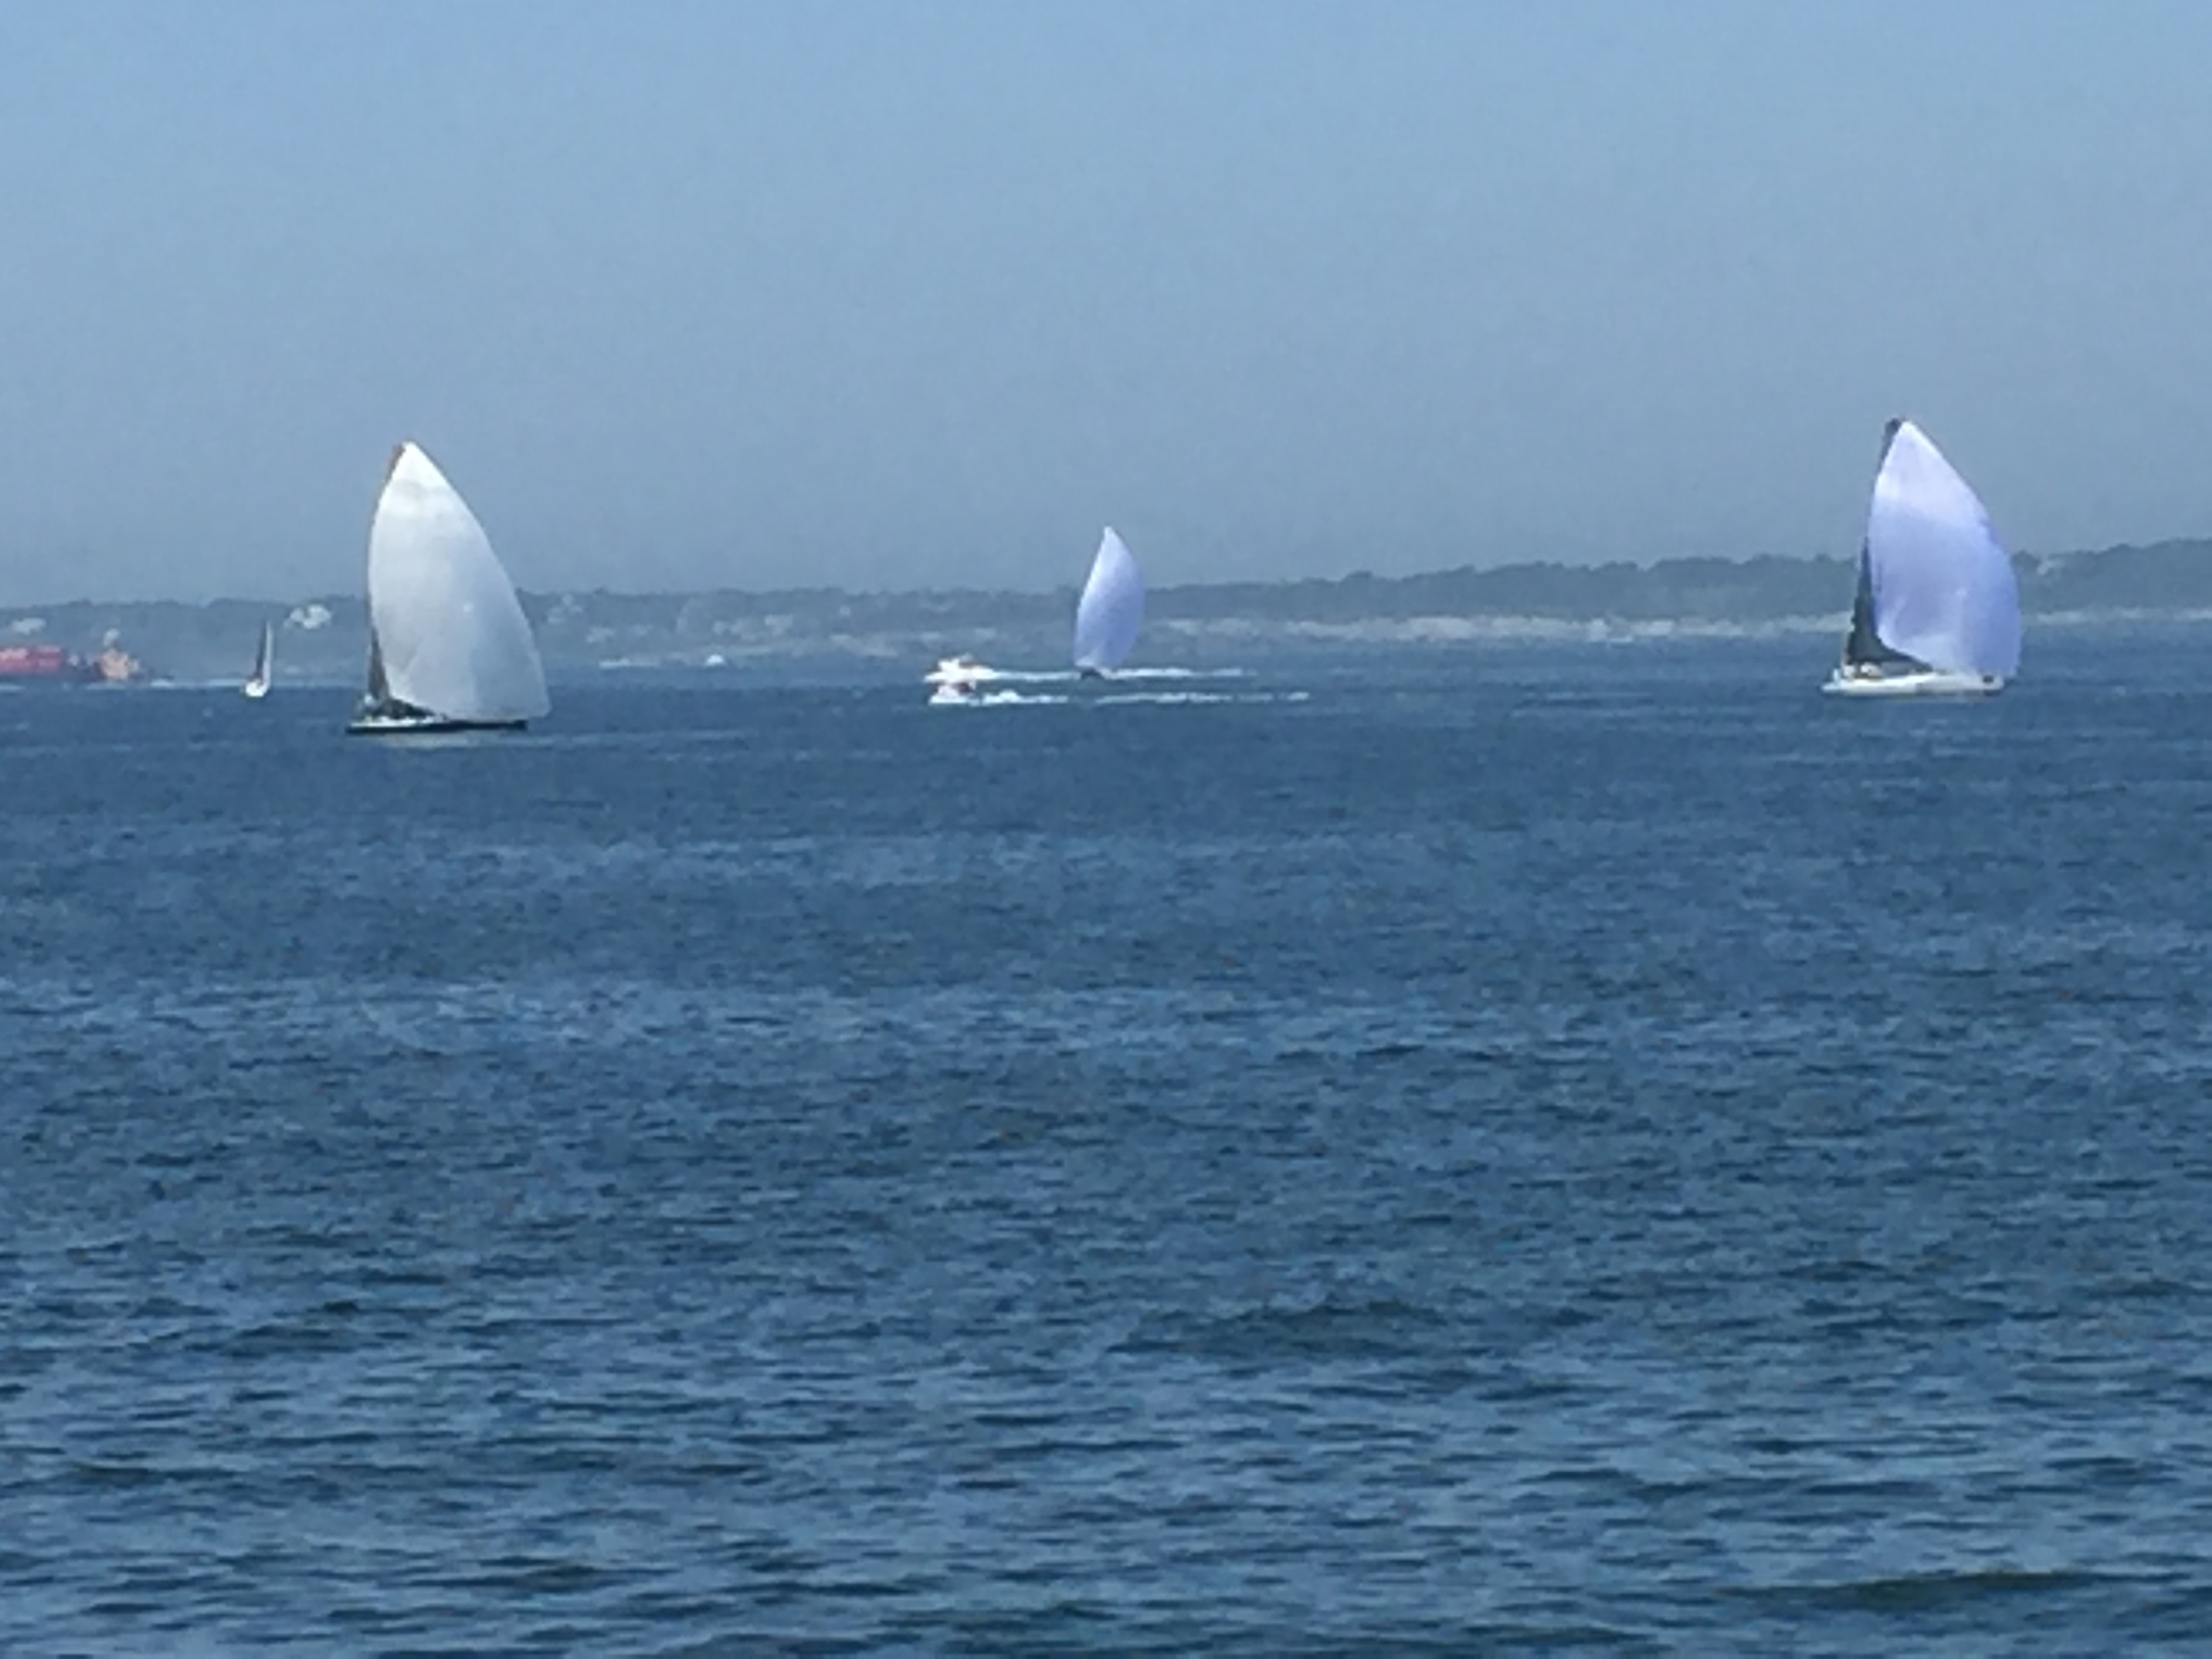
boat, sailboat, sail, vehicle, sailing, dinghy sailing, sea, sailing ship, sailboat racing, watercraft, yacht racing, windsports, wind, dinghy